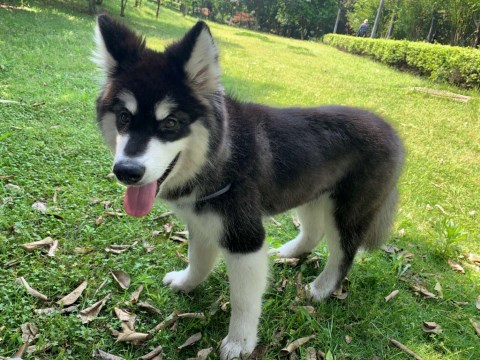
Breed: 1324-n000004-malamute